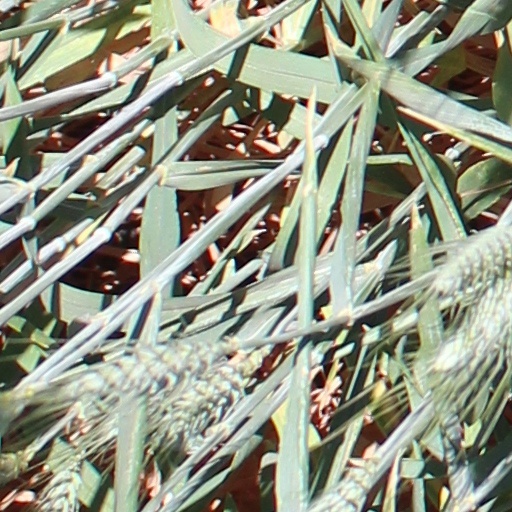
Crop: wheat